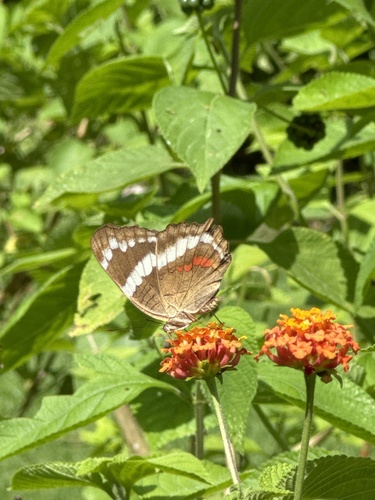
Scientific name: Anartia fatima
Common name: Banded peacock
Family: Nymphalidae
Order: Lepidoptera
Pollinator type: Primary pollinator
Habitat: Open areas and gardens
Geographic range: South America
Conservation status: Least Concern